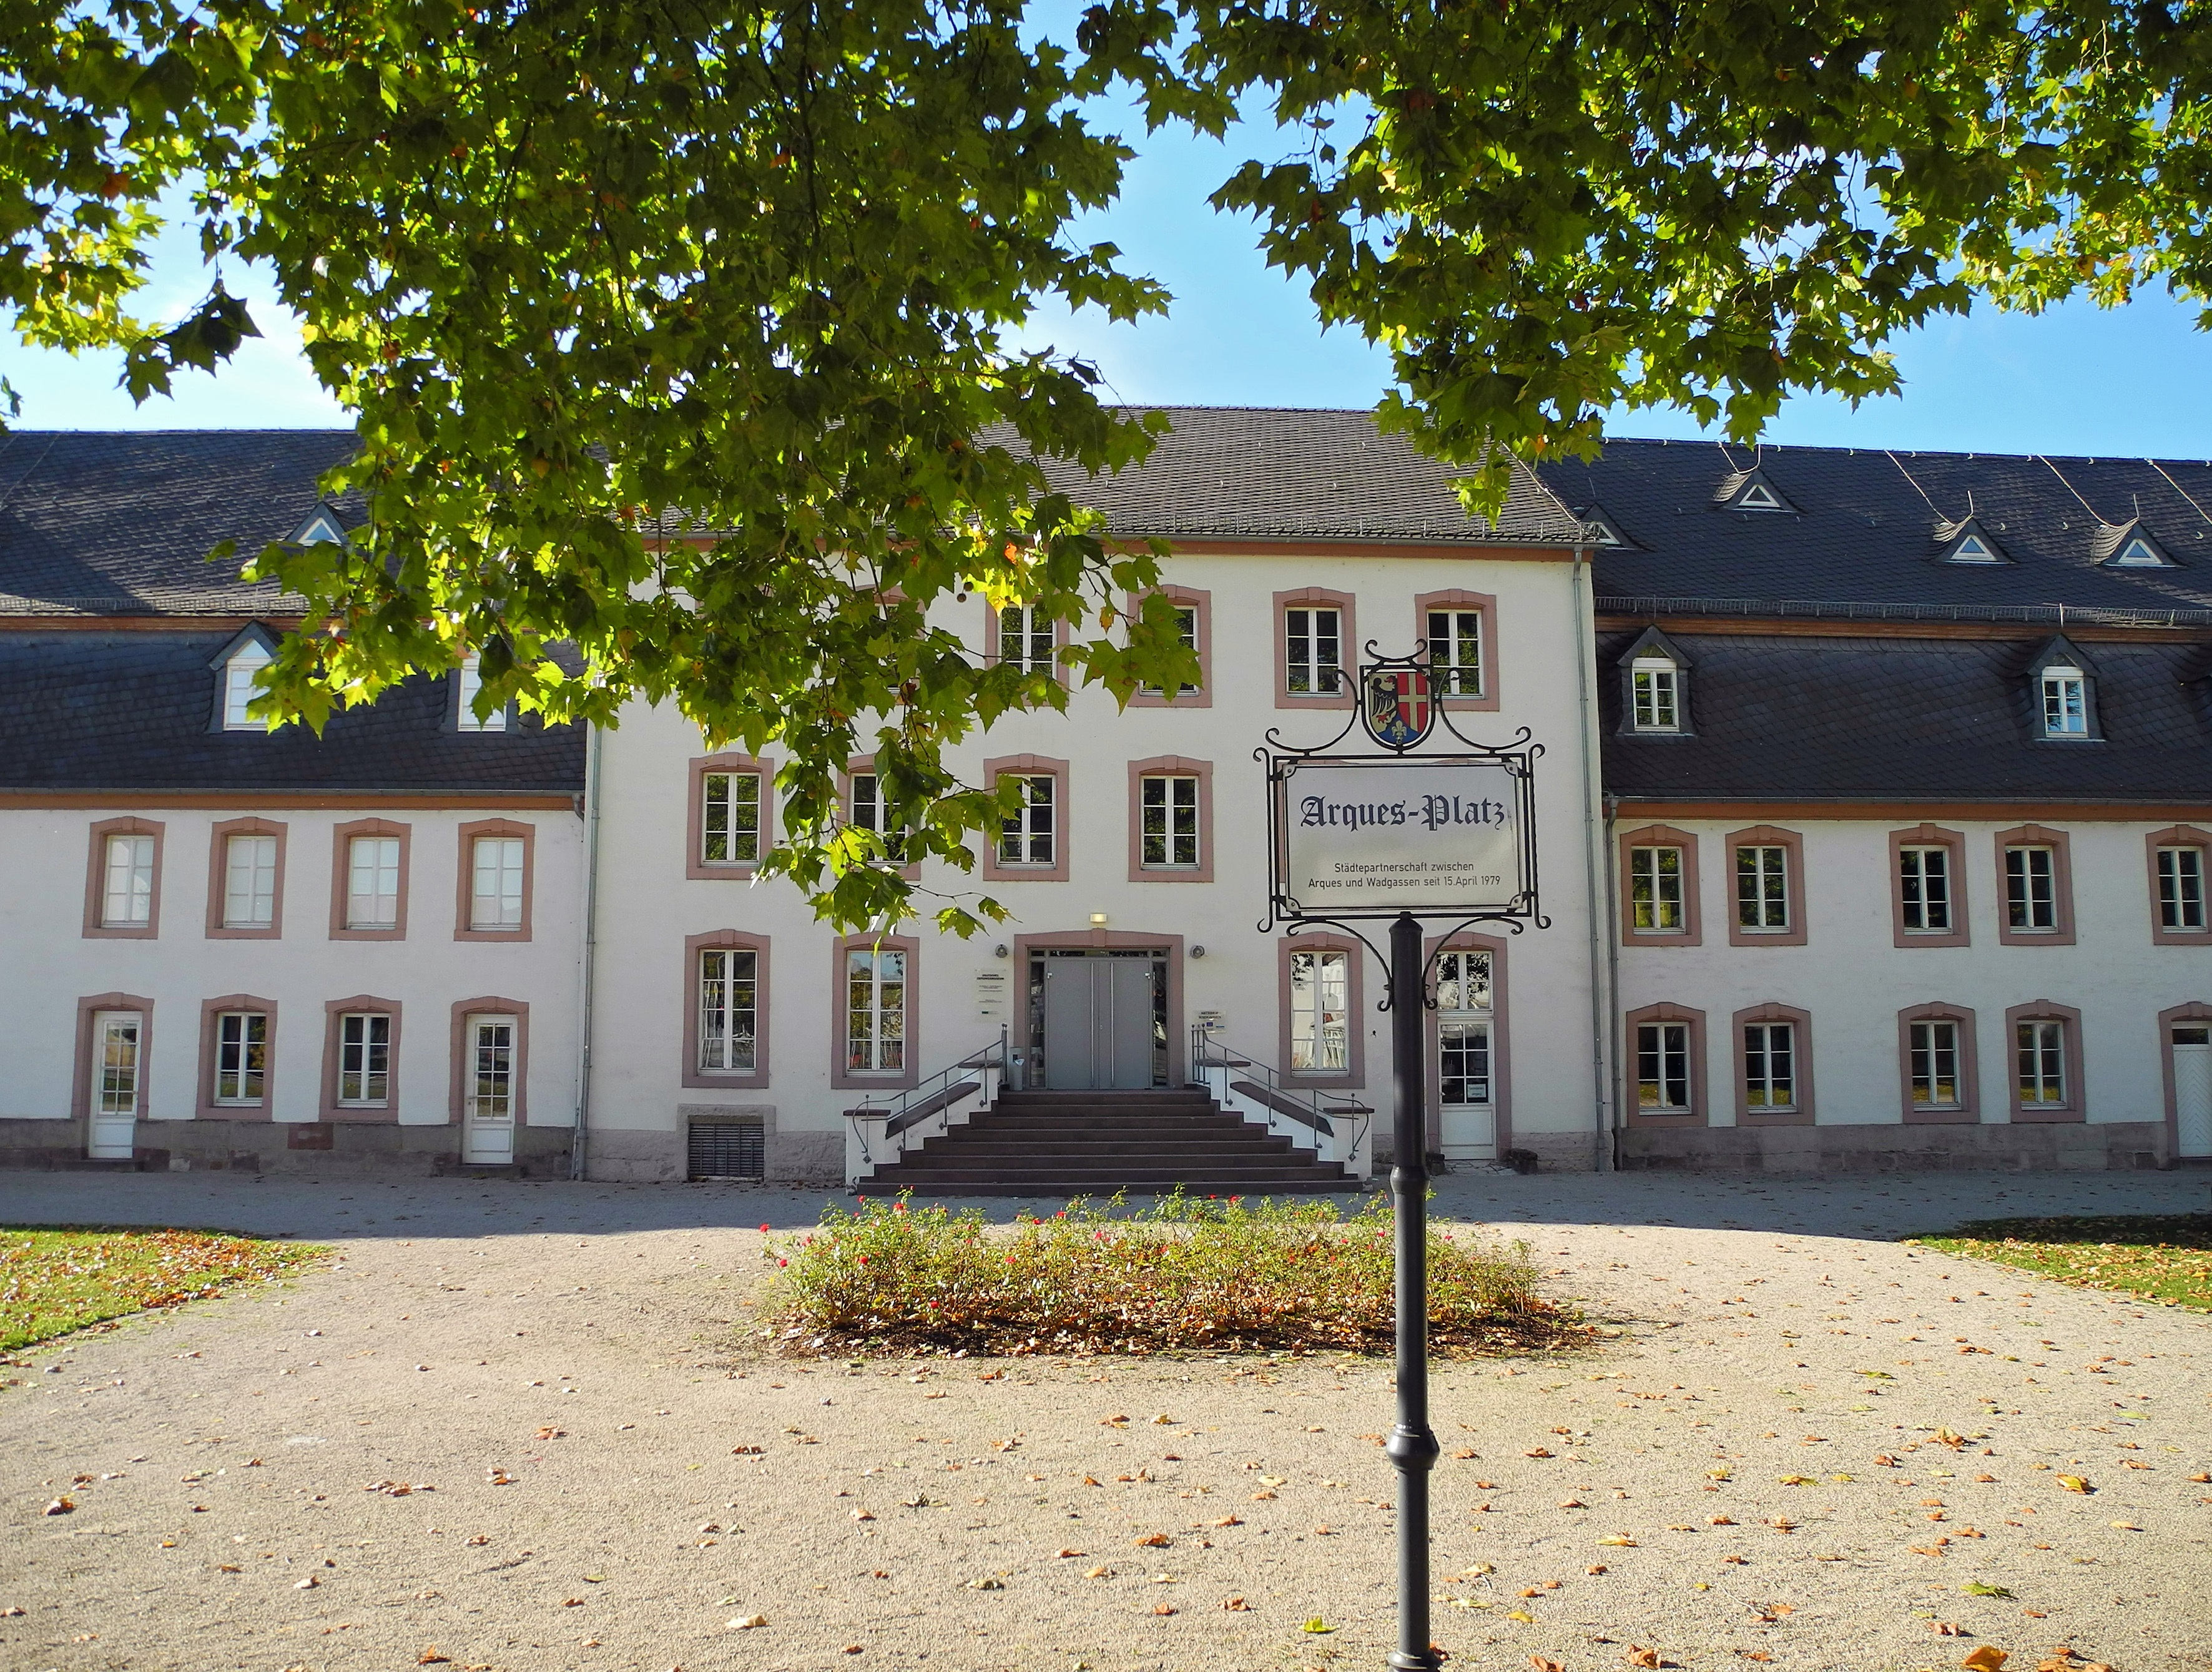
architecture, mansion, house, building, chateau, home, suburb, cottage, facade, property, courtyard, monastery, abbey, campus, estate, input, neighbourhood, manor house, residential area